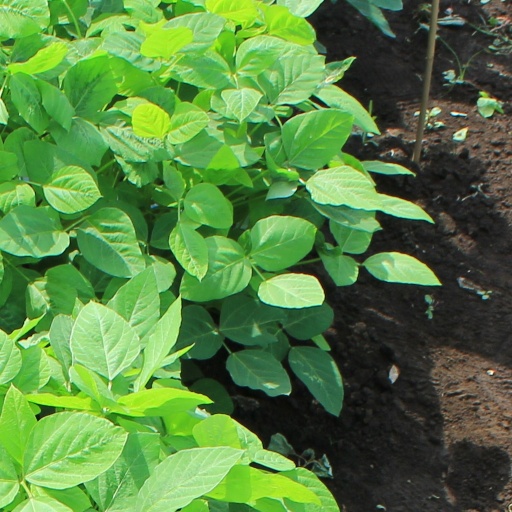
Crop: soybean